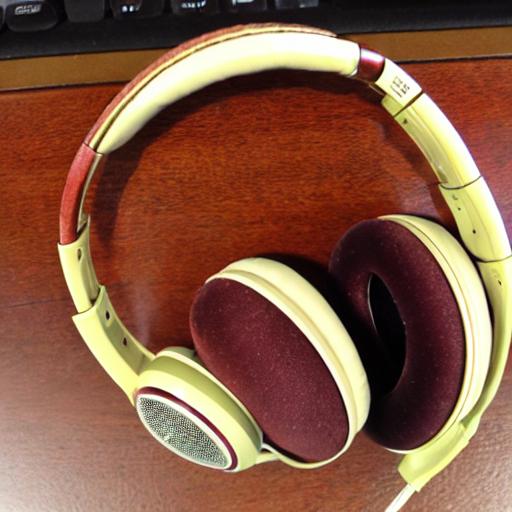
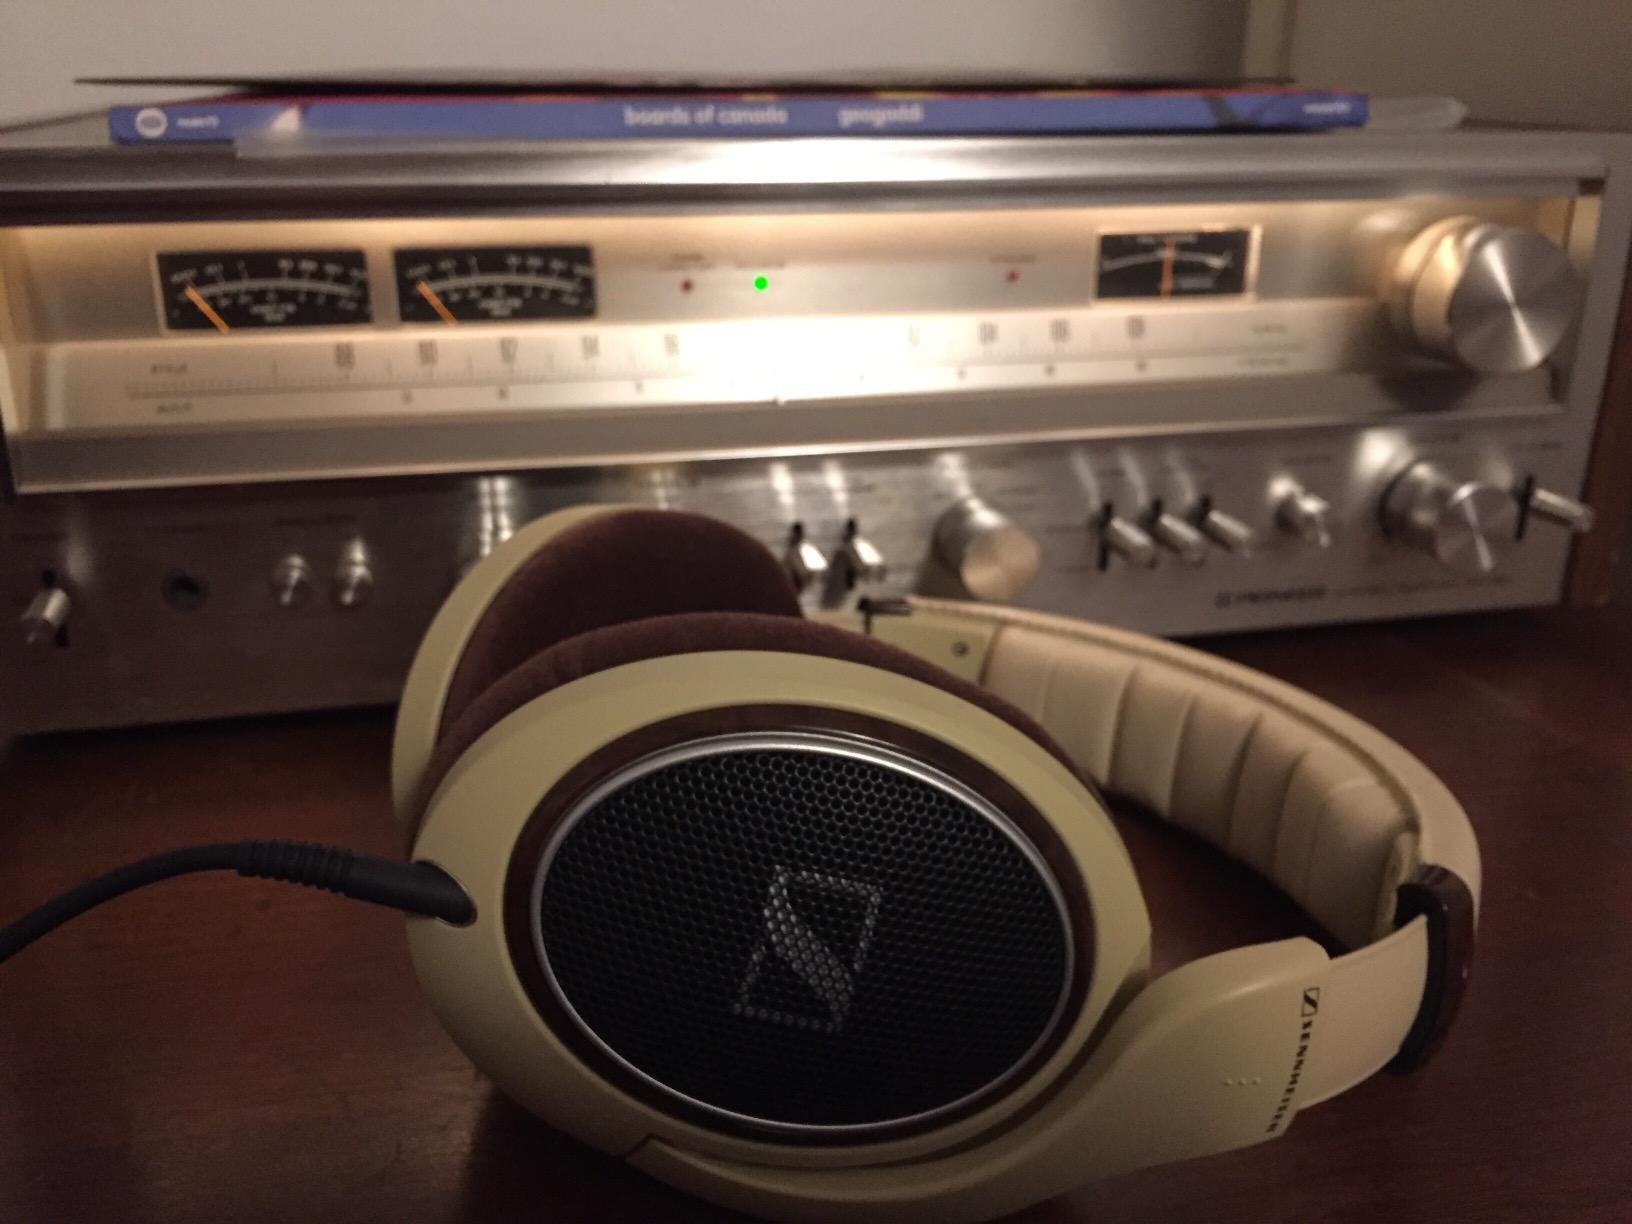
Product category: headphones
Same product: no